Tonga 0–22 Australia

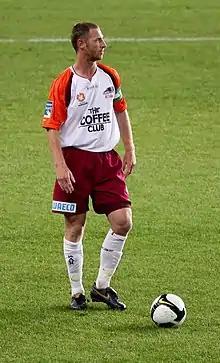
Craig Moore, pictured in 2008, was one of eight players called up from European leagues

Ten teams from the Oceania Football Confederation (OFC) entered the 2002 FIFA World Cup qualification tournament. The teams were split into two groups of five, with Group 1 playing in Australia at the International Sports Stadium in Coffs Harbour on the New South Wales North Coast. Group 2 was based in Auckland, New Zealand. Australia and New Zealand, traditionally the two strongest teams in the OFC, were split for the group stage. Group 1 included Australia, Fiji, Tonga, Samoa and American Samoa; of which only Australia had previously appeared at the finals of a FIFA World Cup. The venue was chosen by Soccer Australia in December 2000, with national coach Frank Farina citing the pitch quality as a key factor in the decision. Australia's hosting rights were briefly under threat as a result of sanctions placed by Australia against Fiji after the 2000 Fijian coup d'état.